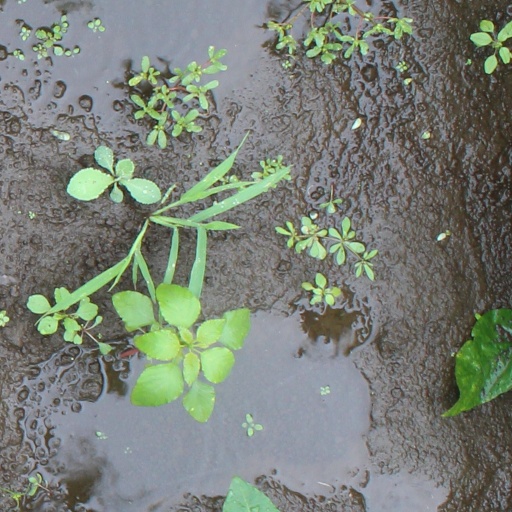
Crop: soybean